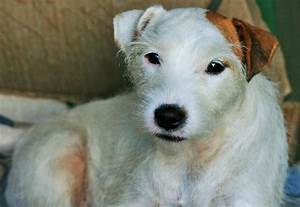
Label: dog